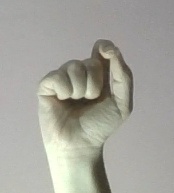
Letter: fa